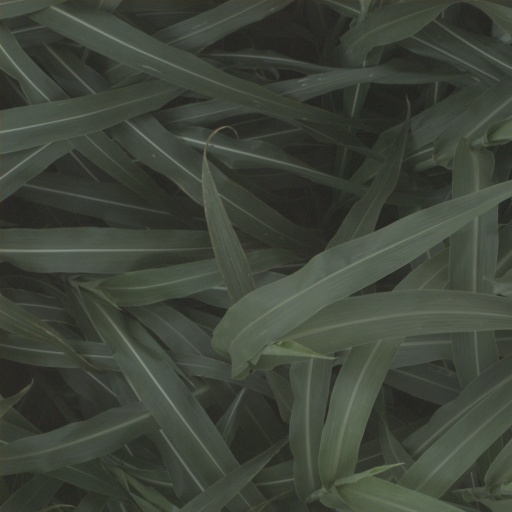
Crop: sorghum